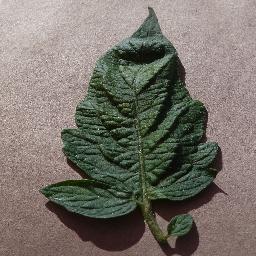
Label: Tomato___Spider_mites Two-spotted_spider_mite